Conus axelrodi

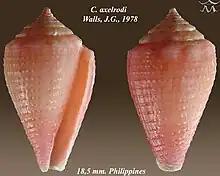
"Conus axelrodi"

This marine species occurs off the Southern Philippines, Papua New Guinea and Taiwan